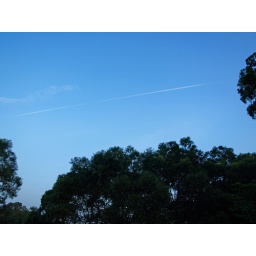
White line in the blue sky